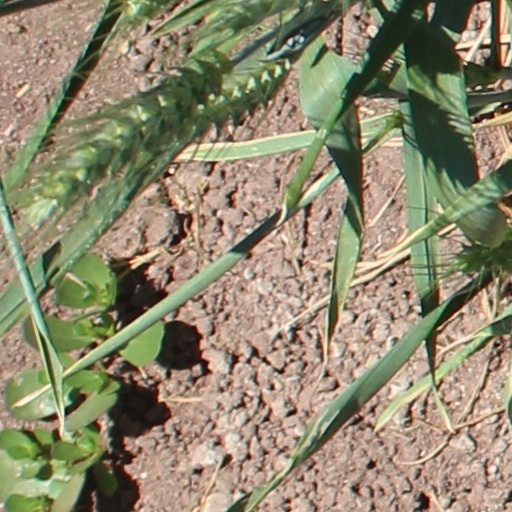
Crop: wheat